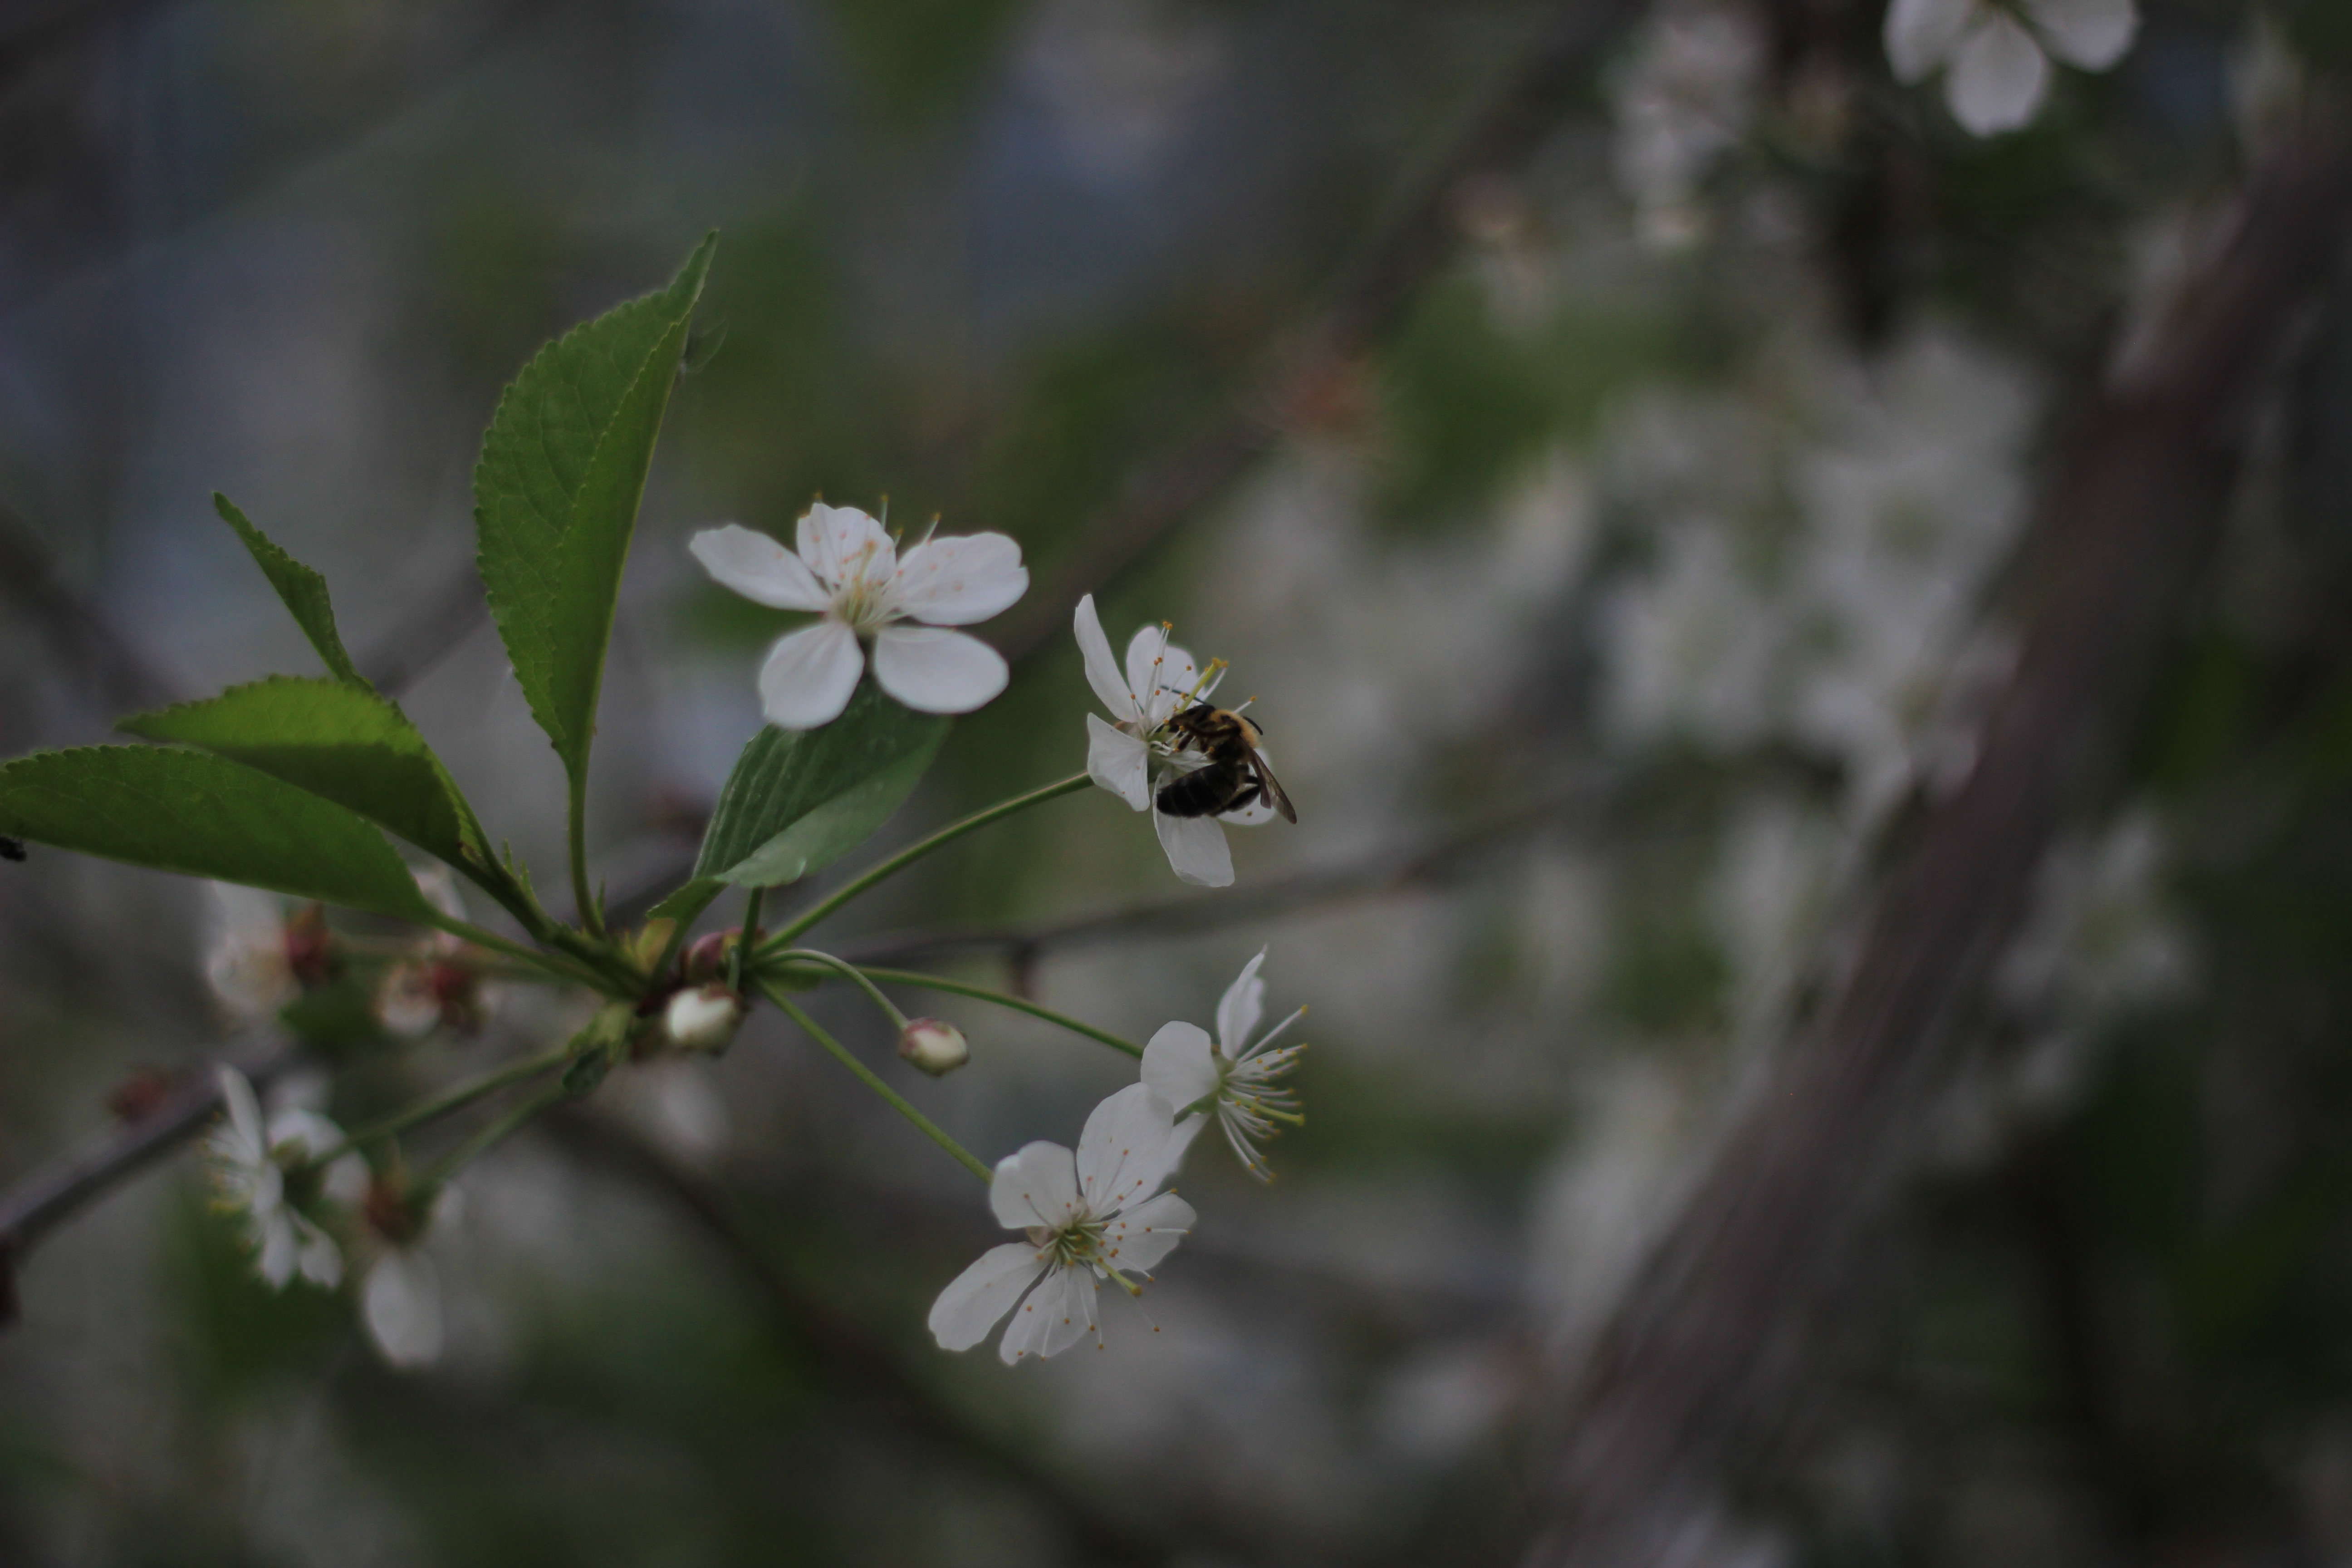
garden, vegetable garden, berries, spring, shoot, tree shoot, bush, bush shoot, leaves, new leaves, flowers, cherry, bumblebee, bee, flower, plant, insect, twig, pollinator, tree, petal, arthropod, terrestrial plant, flowering plant, wood, blossom, pest, macro photography, plant stem, malus, perennial plant, membrane winged insect, wildflower, prunus, cornales, butterfly